Morris Abrams

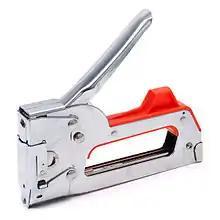
Arrow brand staple gun.

In 1929, Morris Abrams founded Arrow Fastener. At first, he sold staples for staplers currently on the market, but by 1940 he had received his first stapler patent, and by 1943, was assigning his patents to Arrow Fastener, a process he continued into the 1950s as he patented the hammer tacker and the staple gun. One model of his staple gun, the T50, was introduced in the early 1950s, became a registered trademark of the company in 1989, and by 1994, had resulted in over 40 million sales. It continues to be in production into the 21st century.